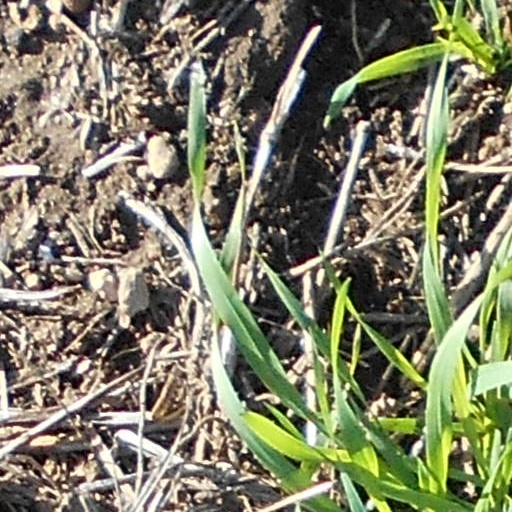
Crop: wheat